Licínio Rangel

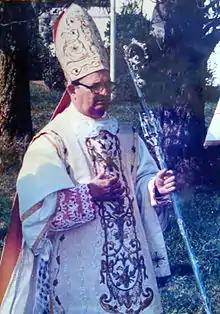
Licínio Rangel

Licínio Rangel (5 January 1936 – 16 December 2002) was a Brazilian who was consecrated a bishop without papal authorization in 1991 and later reconciled with the Holy See.